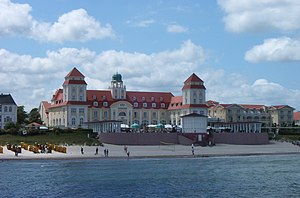
Binz
Kurhotel
Binz er en by og kommune i det nordøstlige Tyskland, beliggende under Landkreis Vorpommern-Rügen på øen Rügen. Landkreis Vorpommern-Rügen ligger i delstaten Mecklenburg-Vorpommern.